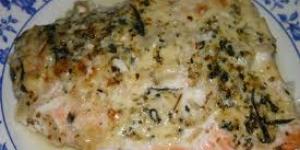
salmon con queso al horno